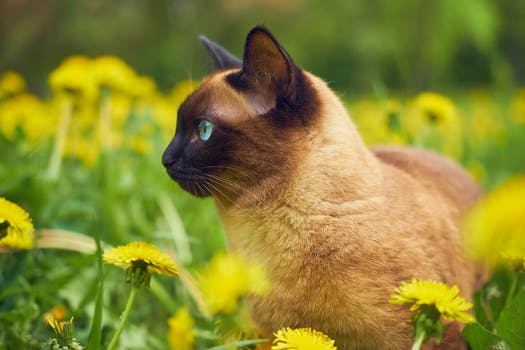
Label: No Watermark